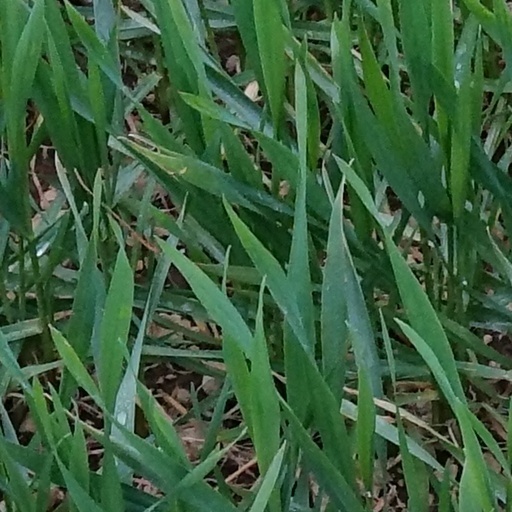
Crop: wheat